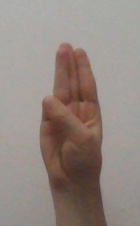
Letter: thaa